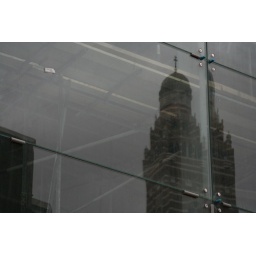
Reflection of the spire of Westminster Cathedral in the windows of a new building being constructed on Victoria Street in London.